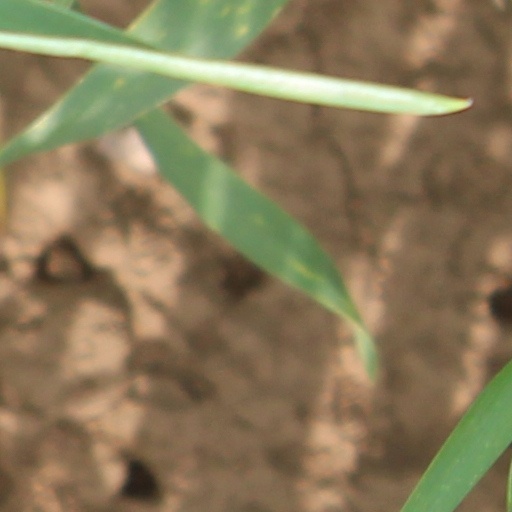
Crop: wheat